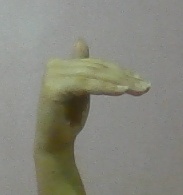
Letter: khaa